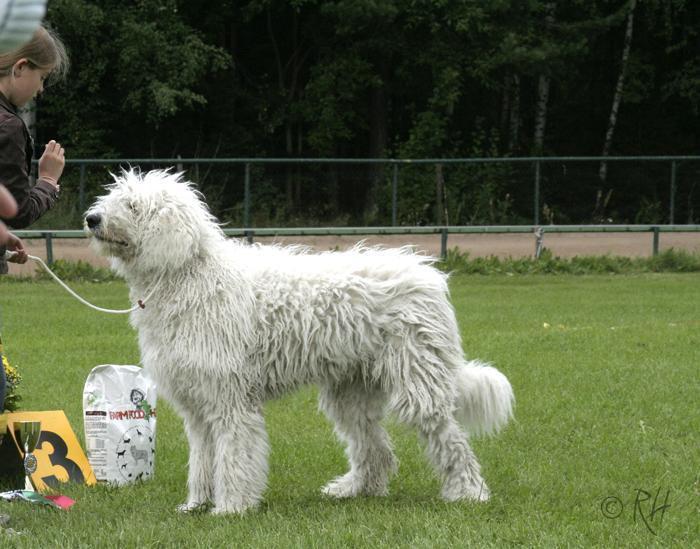
komondor